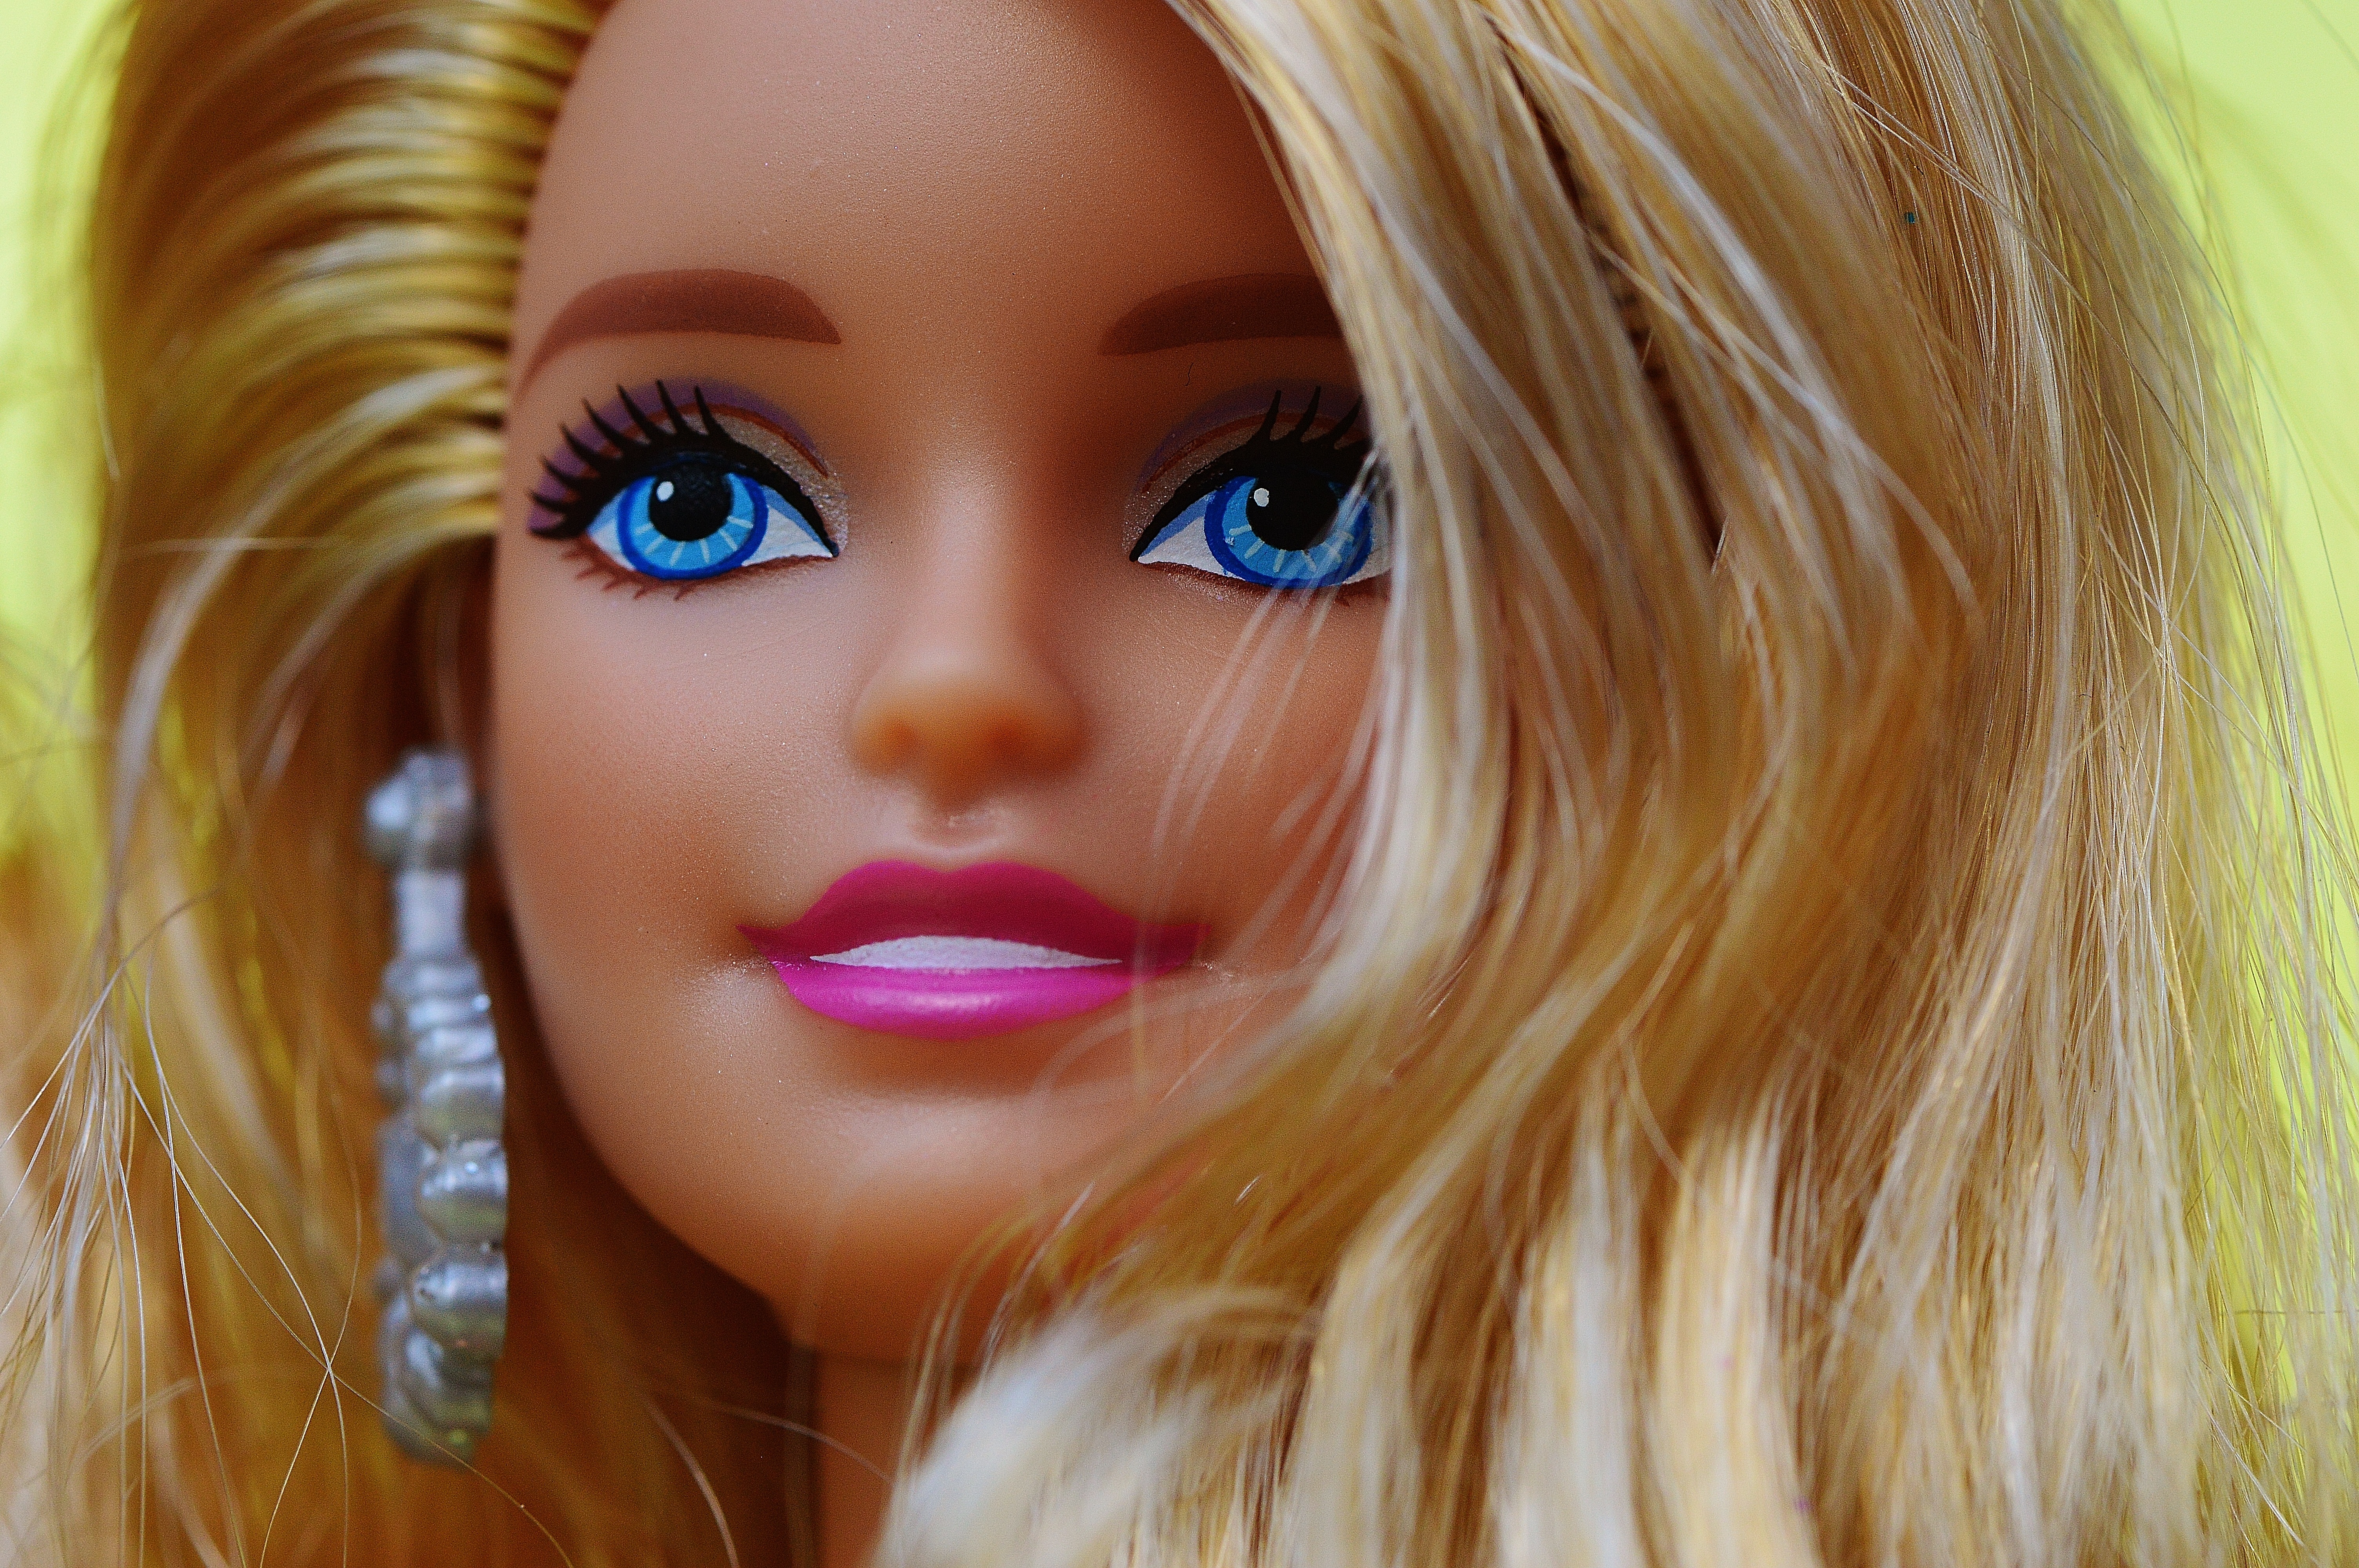
girl, hair, play, model, color, fashion, blue, yellow, pink, toy, lip, hairstyle, playful, close up, human body, face, doll, nose, children, dress, figure, eye, head, toys, skin, beauty, beautiful, blond, pretty, organ, sweetness, barbie, charming, children toys, brown hair, girls toys, doll face, dolls picture, human hair color